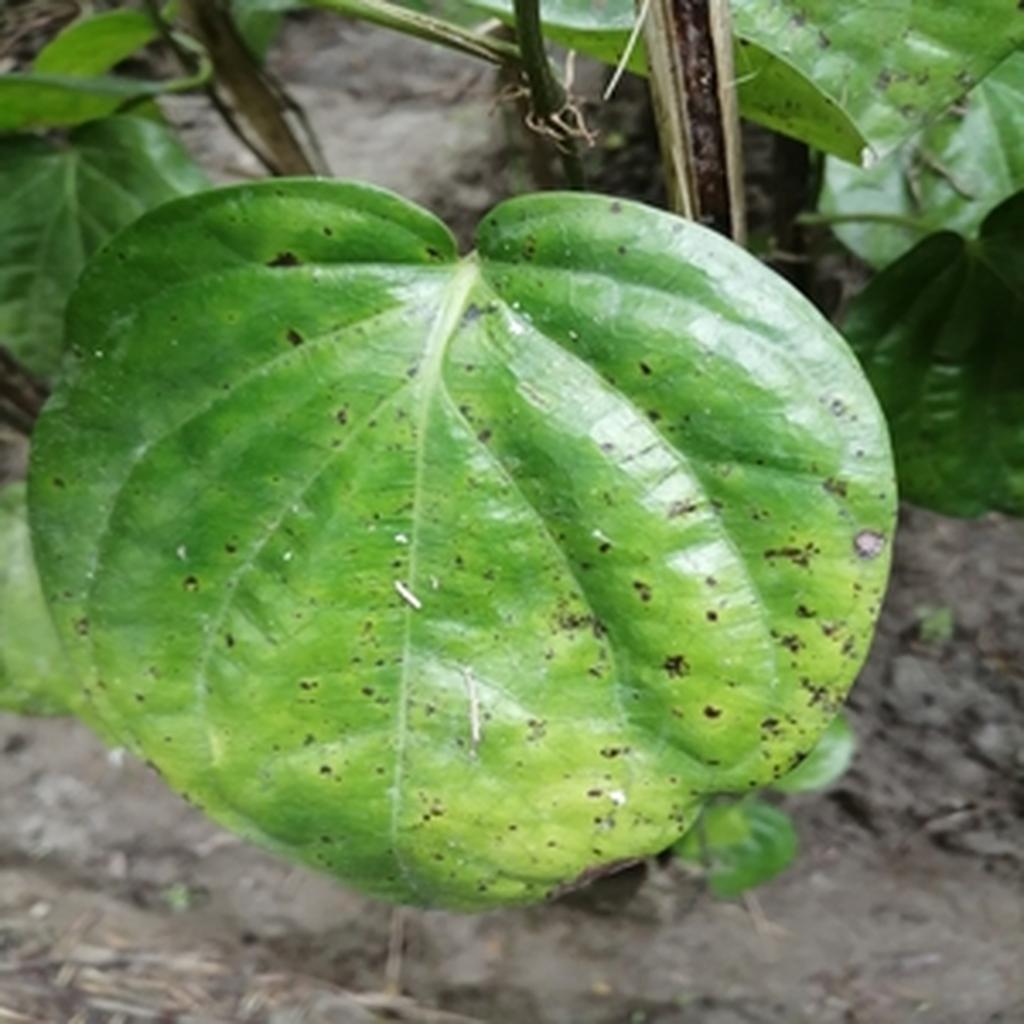
Label: Leaf_Spot